George Philip Meier House

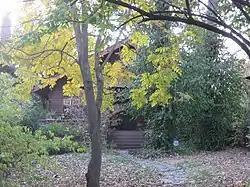
George Philip Meier House, November 2010

George Philip Meier House, also known as Tuckaway, is a historic home located at Indianapolis, Indiana. It was built in 1907, and is a two-story, Bungalow / American Craftsman style frame dwelling clad in cedar clapboard. The second story was added in 1912. It has a front gable roof and features a full width front porch and scrolled brackets on the overhanging eaves.